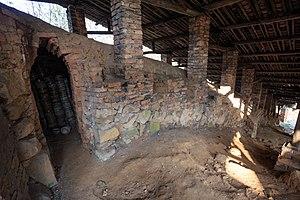
Le four dragon ou four longyao est une forme traditionnelle de four à bois utilisée en particulier dans le sud de la Chine pour produire la céramique chinoise.